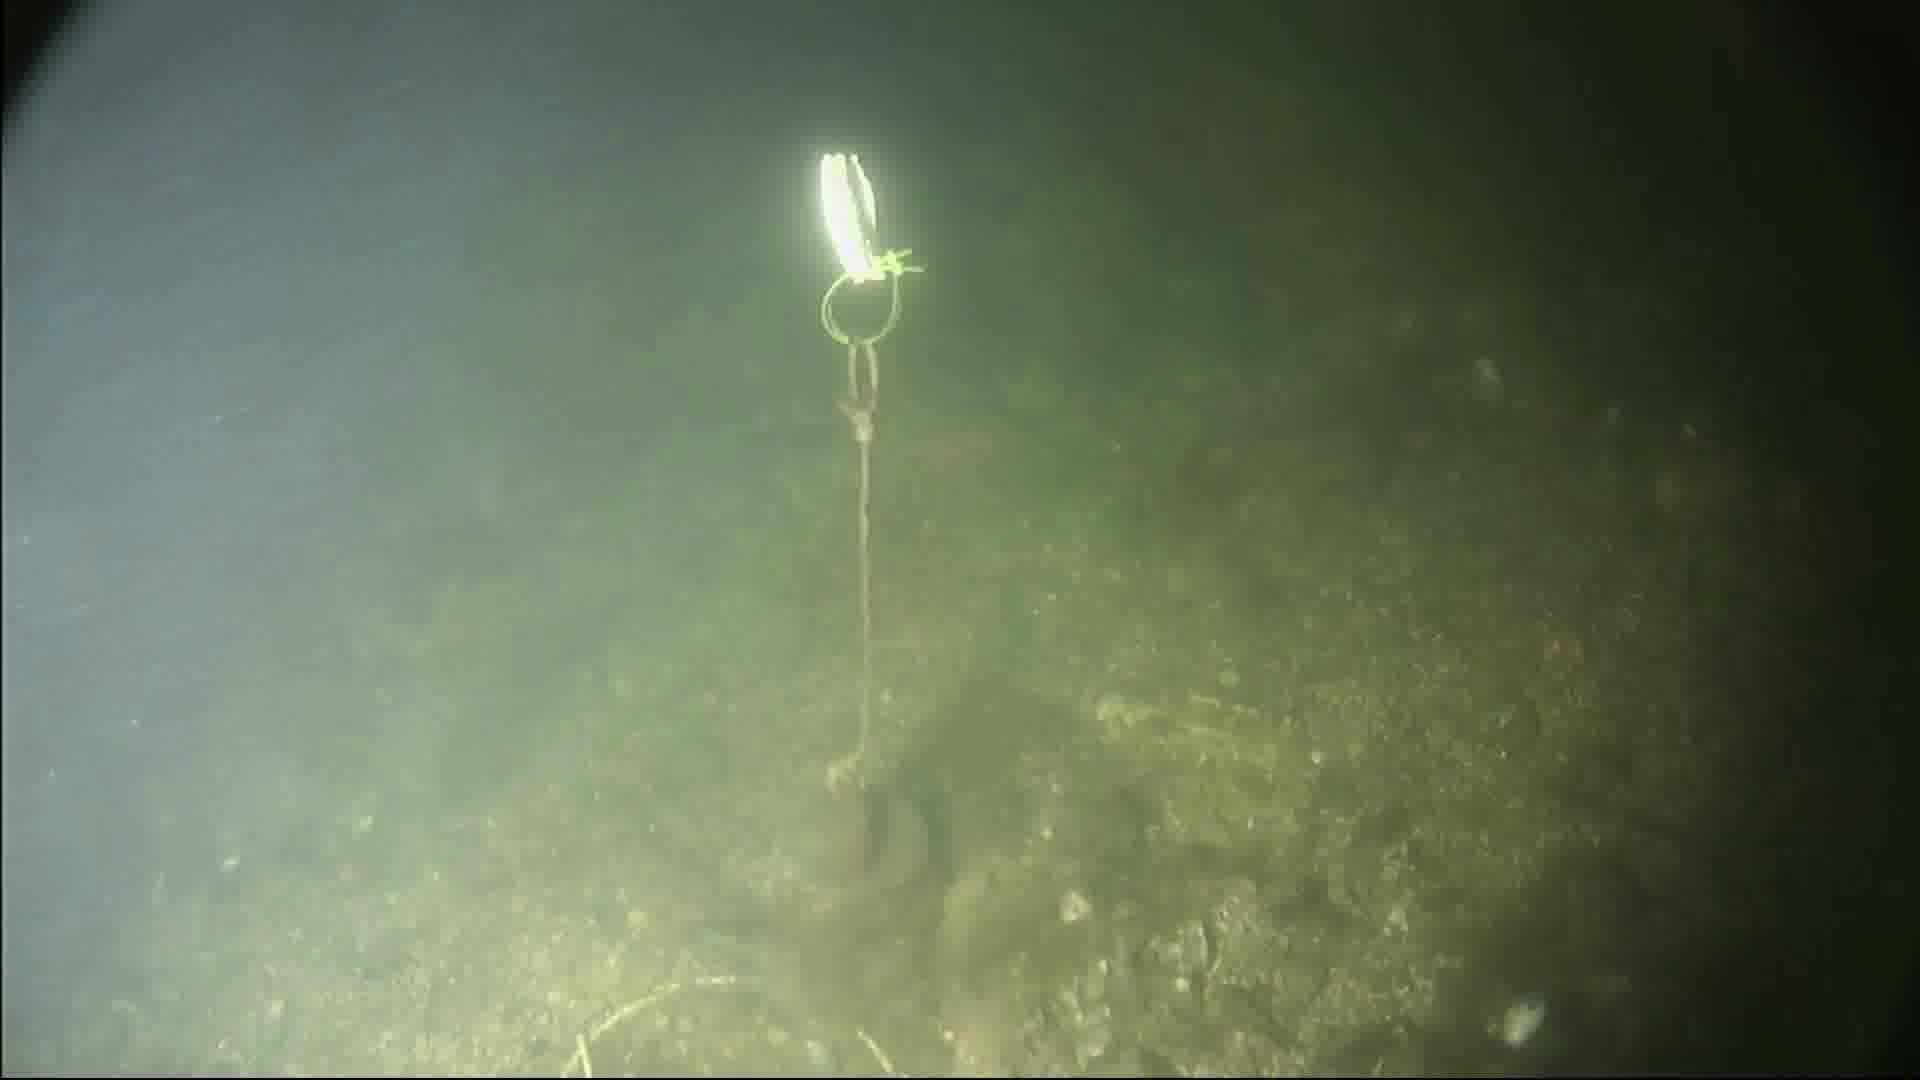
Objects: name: fish
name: crab